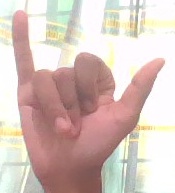
ASL sign: Y